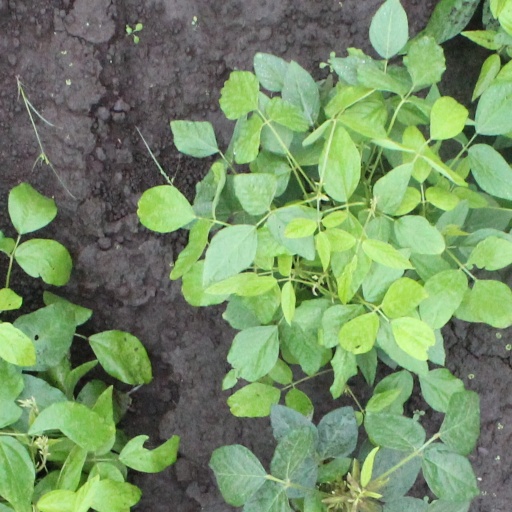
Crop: soybean